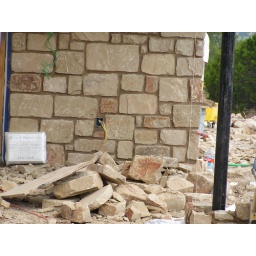
The white stone is the cornerstone to be installed in the right entry column.